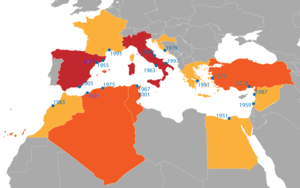
Les Jeux méditerranéens sont des compétitions multisports où se rencontrent des sportifs des pays du bassin méditerranéen. La première édition de ces Jeux a eu lieu en 1951. Ils sont organisés par le Comité international des Jeux méditerranéens et se déroulent tous les 4 ans, l'année suivant les Jeux olympiques d'été. Ils rassemblent actuellement 24 pays : 19 ayant un littoral méditerranéen et cinq considérés comme méditerranéens, le Portugal, la Serbie, l'Andorre, la Macédoine du Nord et Saint-Marin